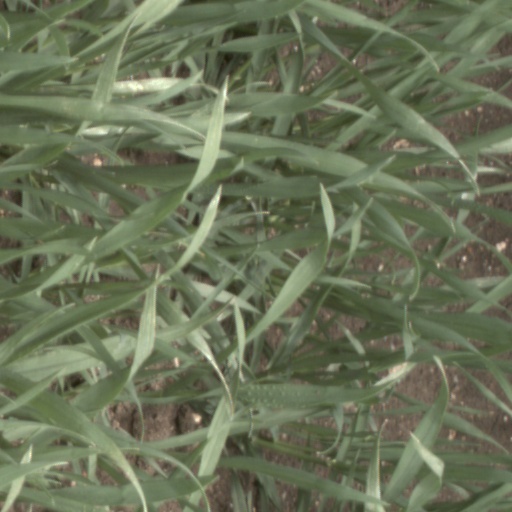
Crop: wheat